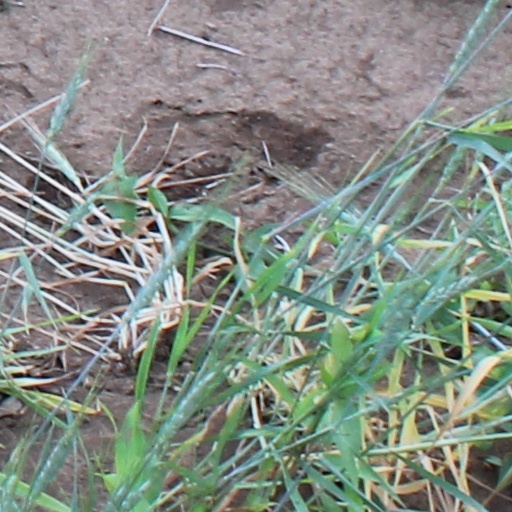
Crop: wheat